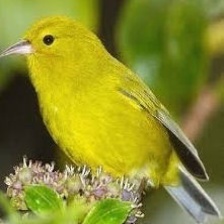
Species: ANIANIAU
Scientific name: MAGUMMA PARVA